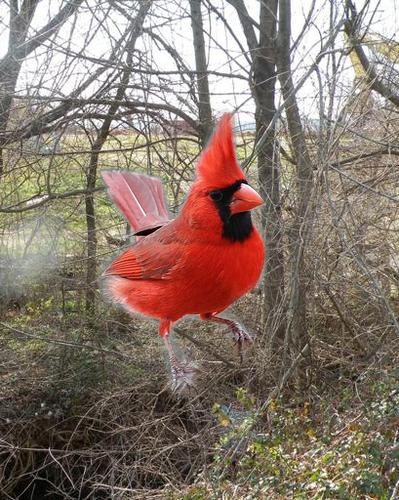
Bird species: Cardinal
Bird type: landbird
Background: land